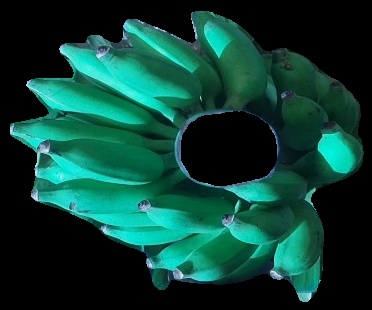
Variety: elakki-bale
Grade: grade3